Miss Trans Global

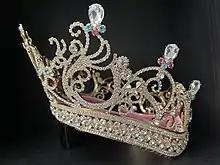
The Empowered Queen Crown, is the official Miss Trans Global crown since 2020–present

The organisers of the competition described it as "the future of international trans pageantry", because of its accessibility and ease of participation. The contestants execute the various tasks at home and submit videos to the judges. The winners are selected based on the scores given by the judges.